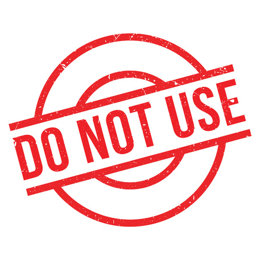
do not use rubber stamp .